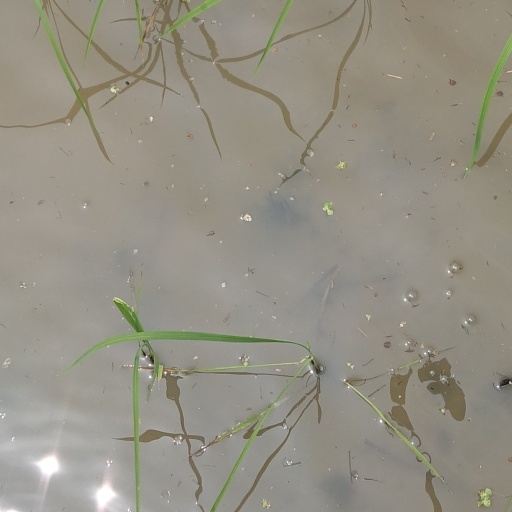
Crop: rice